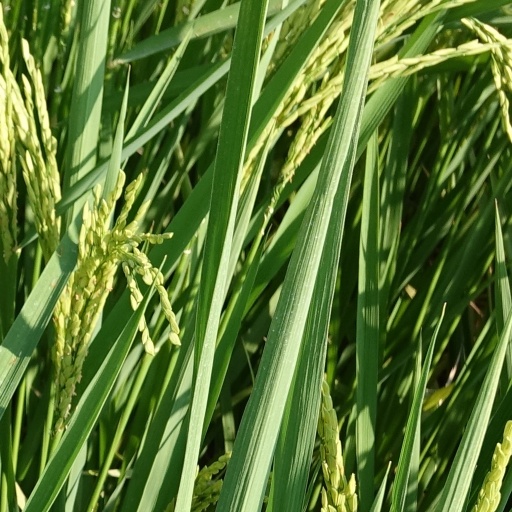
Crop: rice